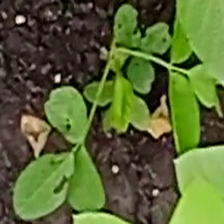
Weed species: Asian_Pigeonwings_(Clitoria Ternatea)